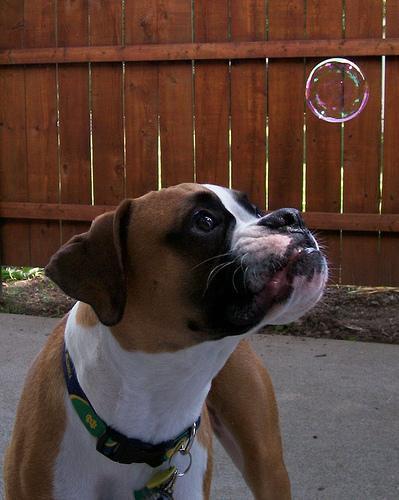
boxer